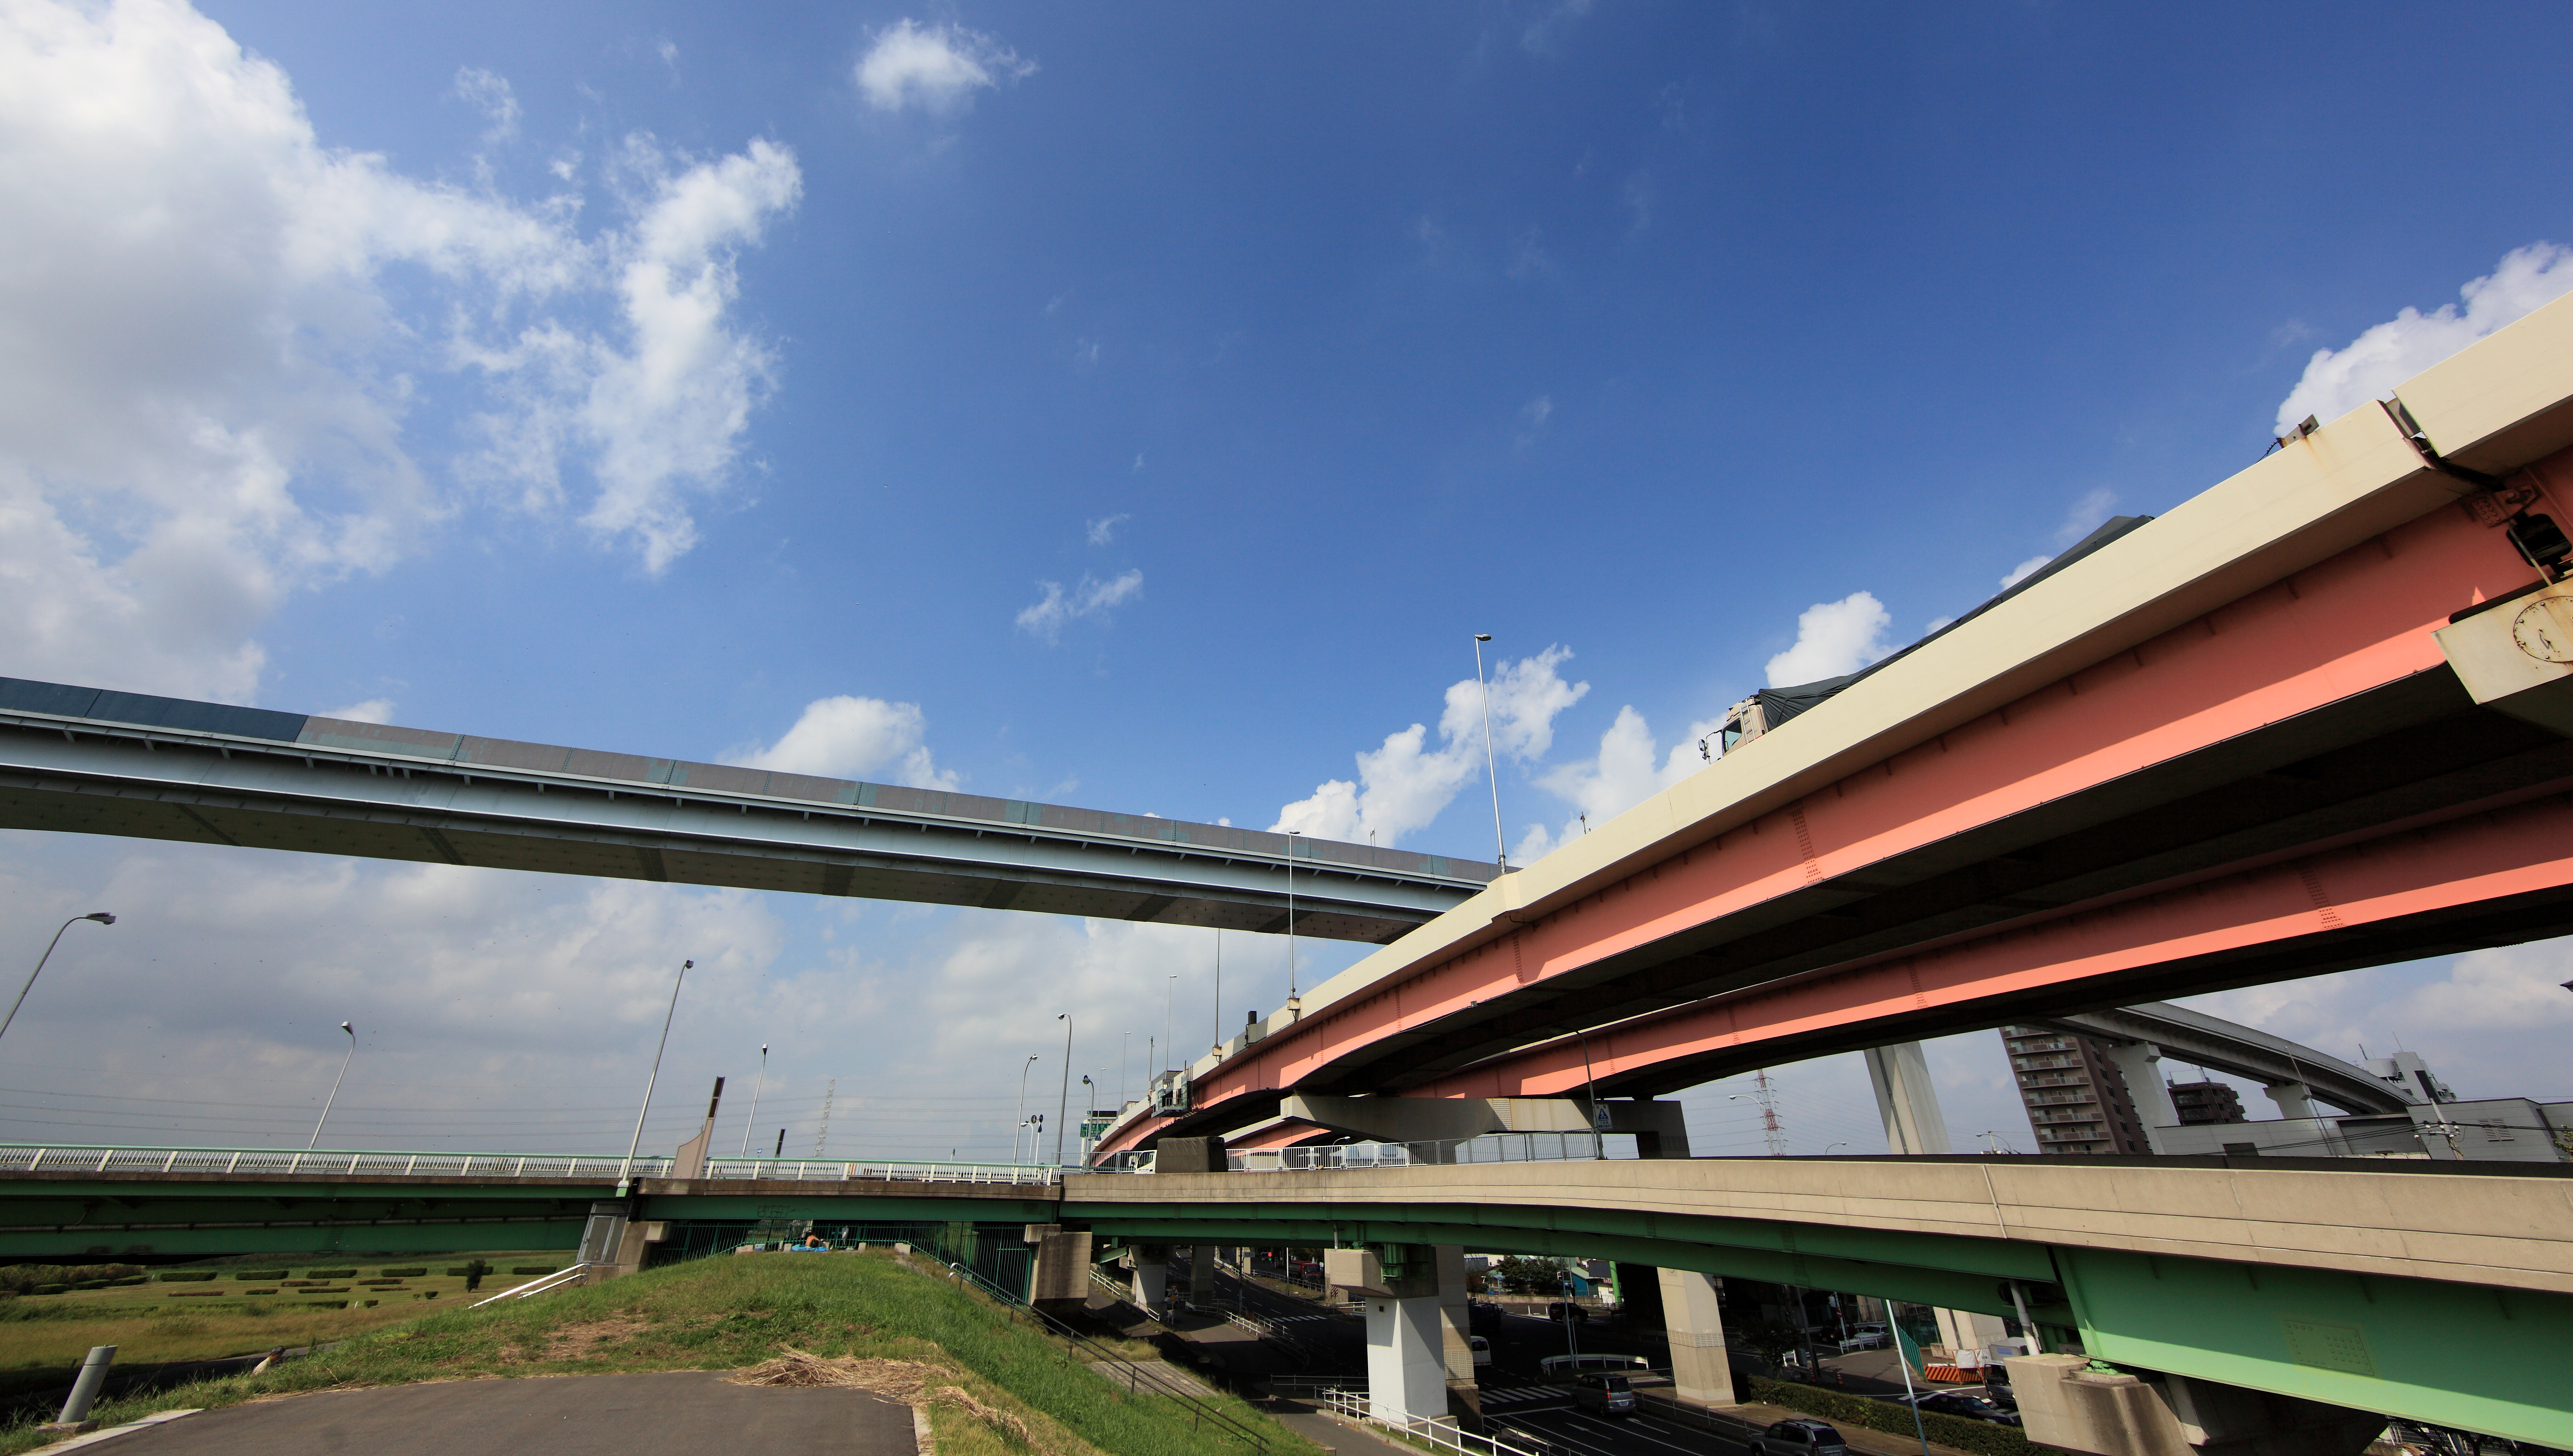
architecture, bridge, highway, train, overpass, transport, high, vehicle, public transport, tokyo, 5d, hires, markii, hi, res, resolution, canonef14mmf28liiusm, junction, adachi, oogioohashi, skyway